Xilin Chan Temple

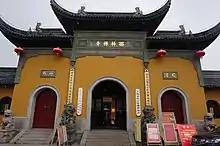
The shanmen of Xilin Chan Temple.

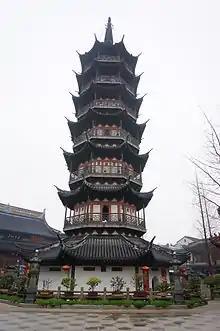
The Yuanying Pagoda.

Xilin Chan Temple is a Buddhist temple located in Yueyang Subdistrict, Songjiang District of Shanghai. The modern temple was built between 1986 and 2003.